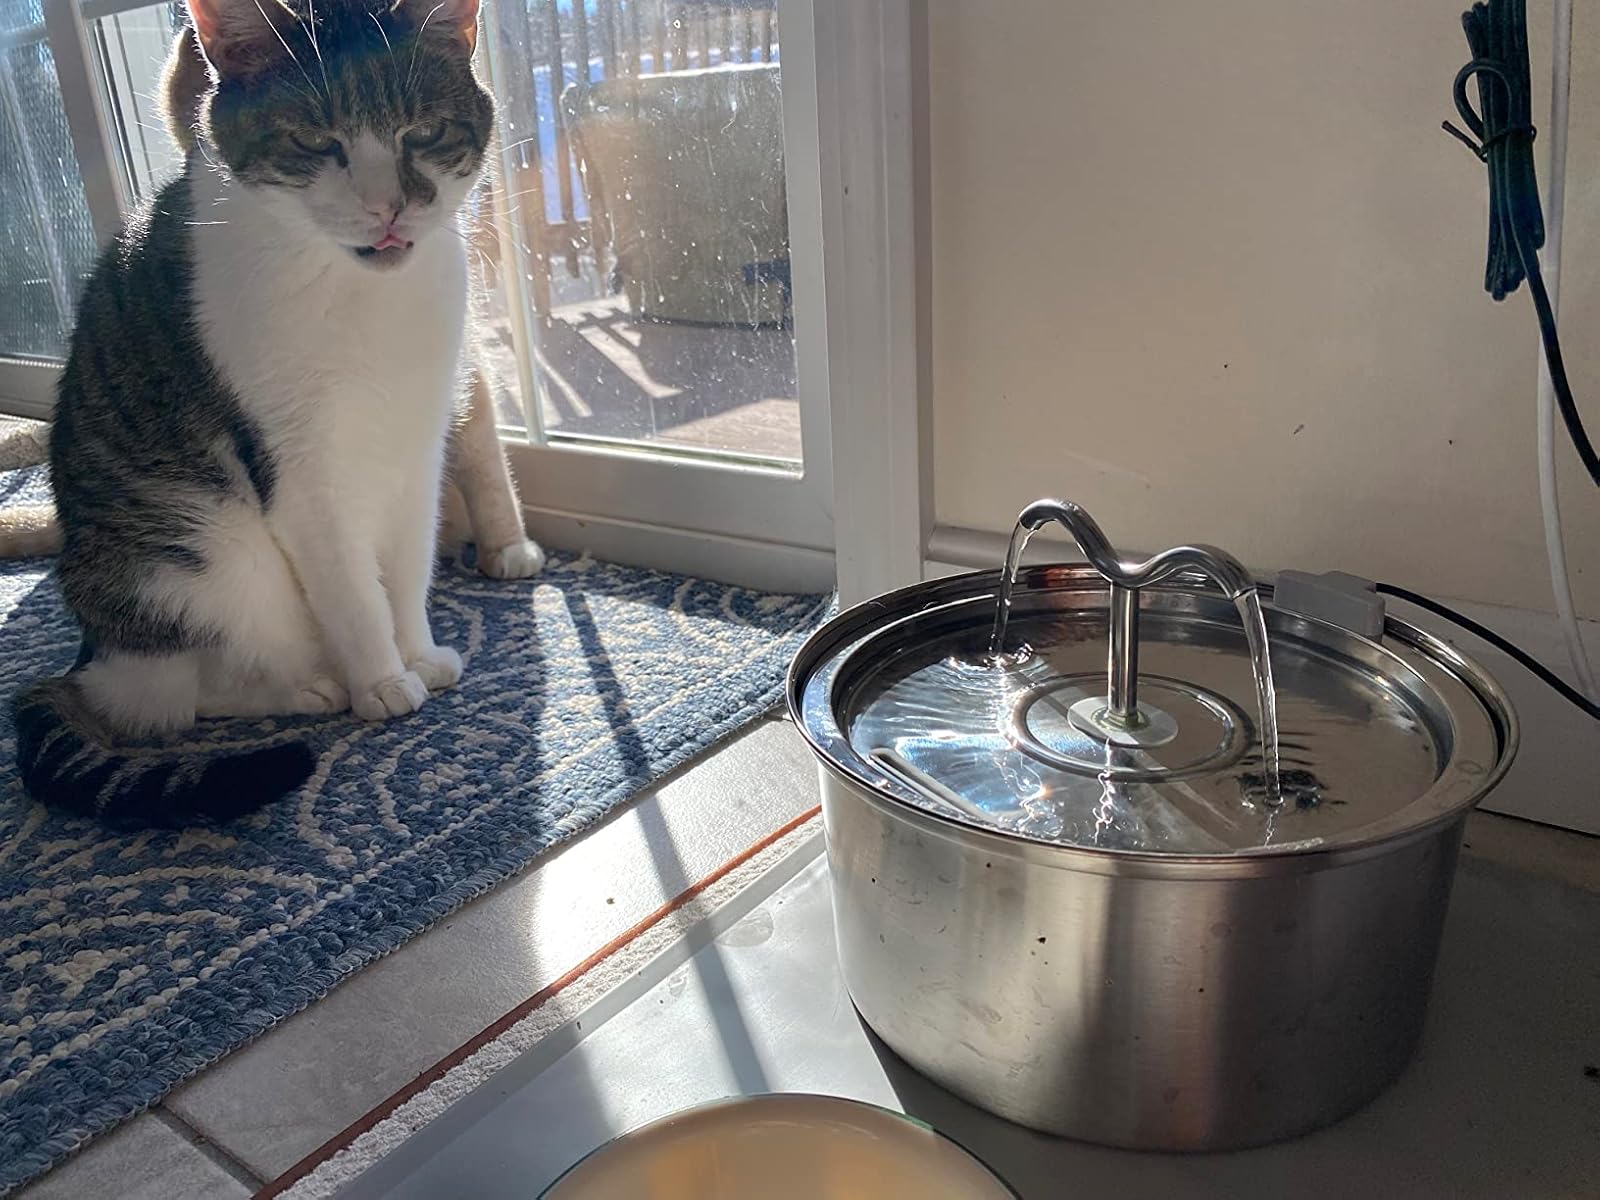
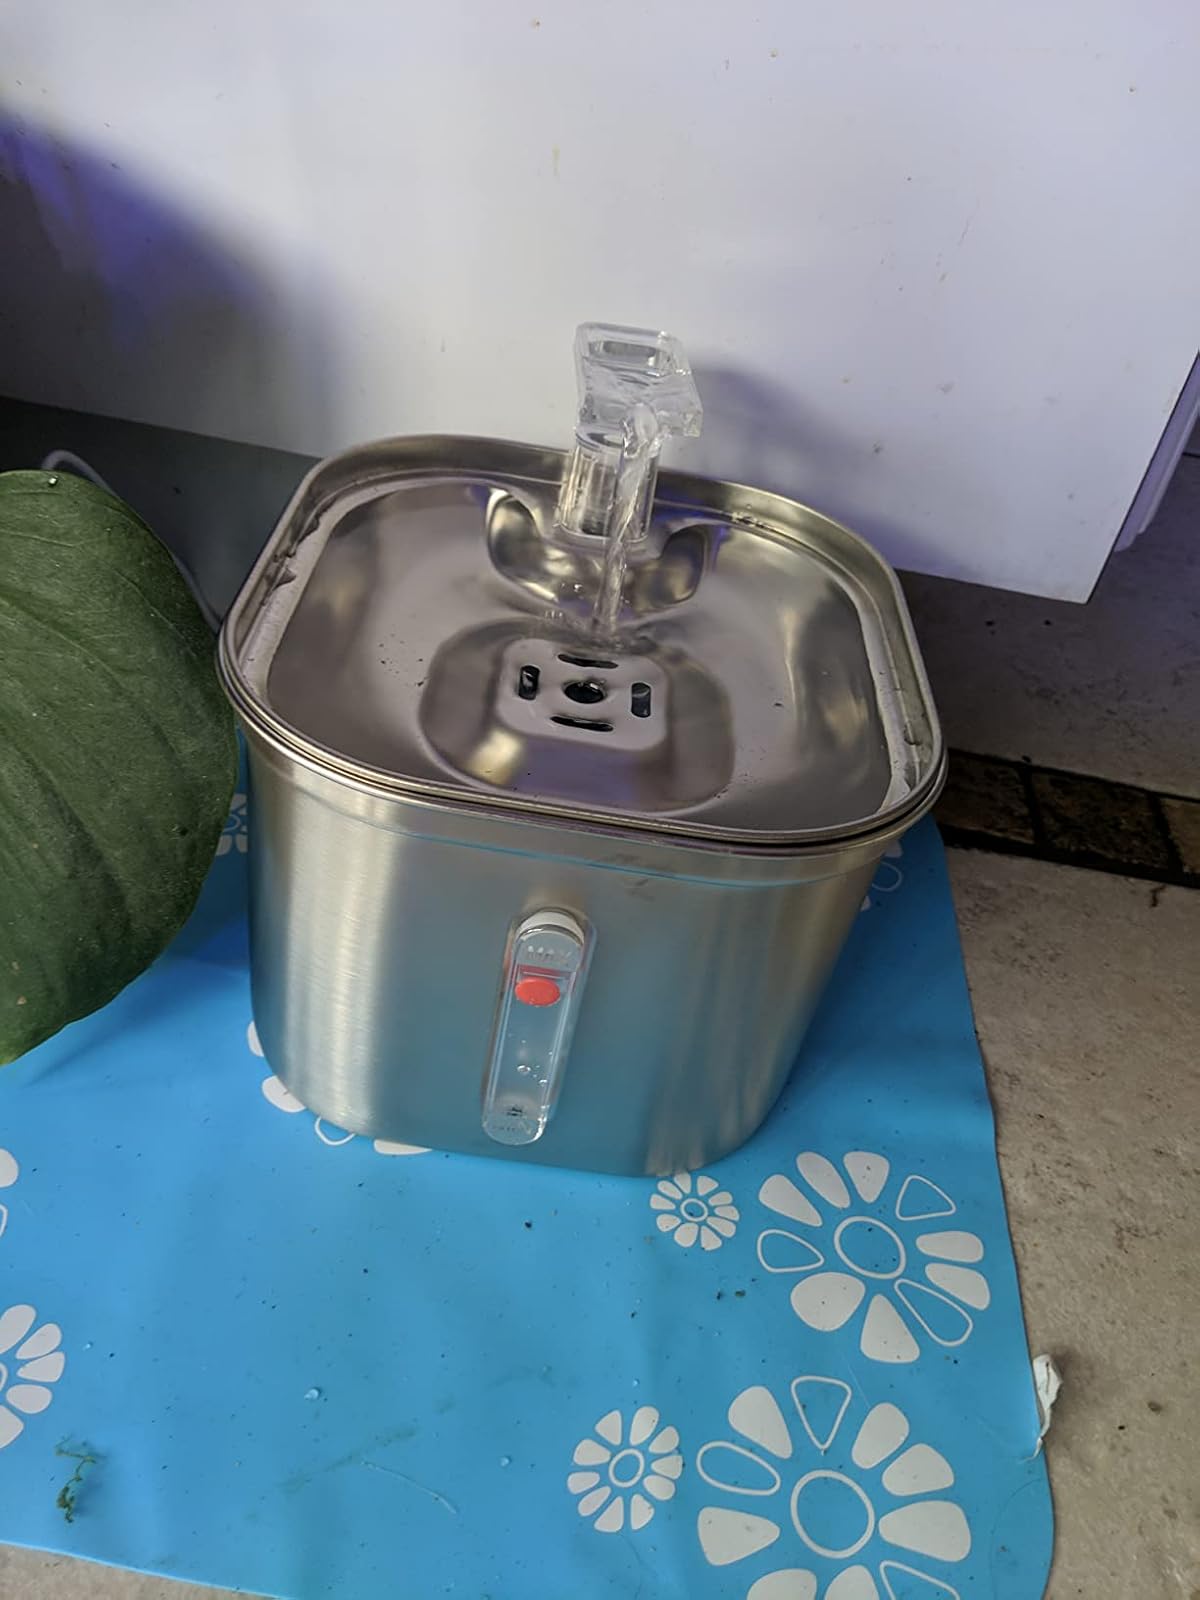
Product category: items_bowl
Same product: no